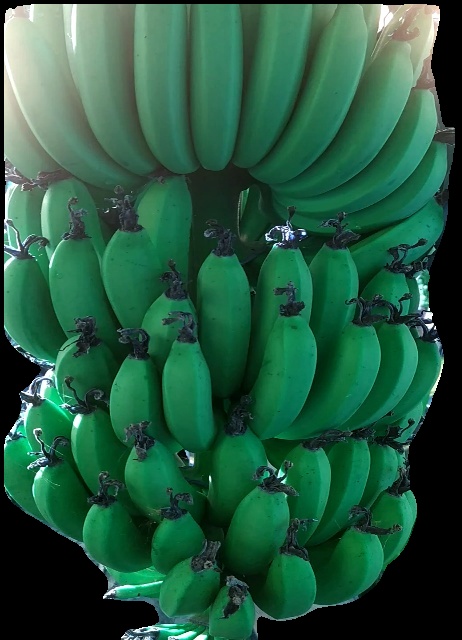
Variety: pachbale
Grade: grade1